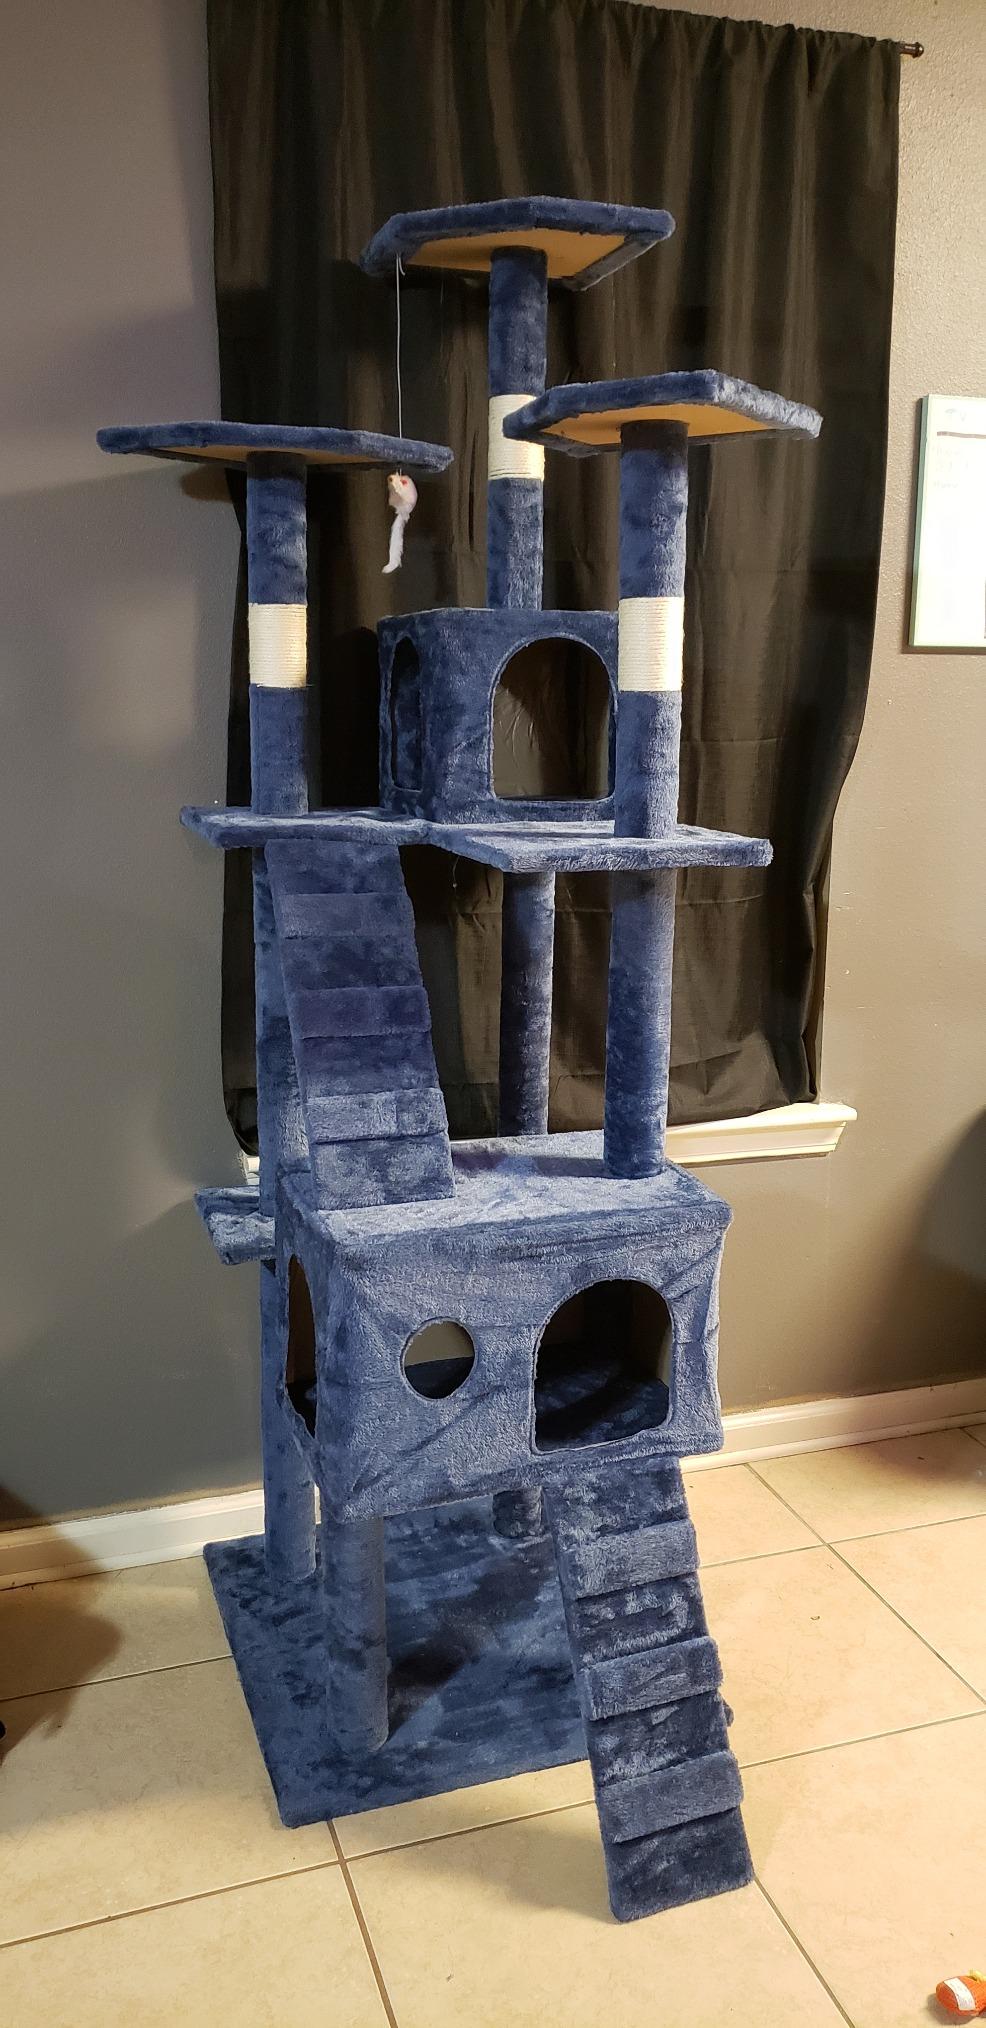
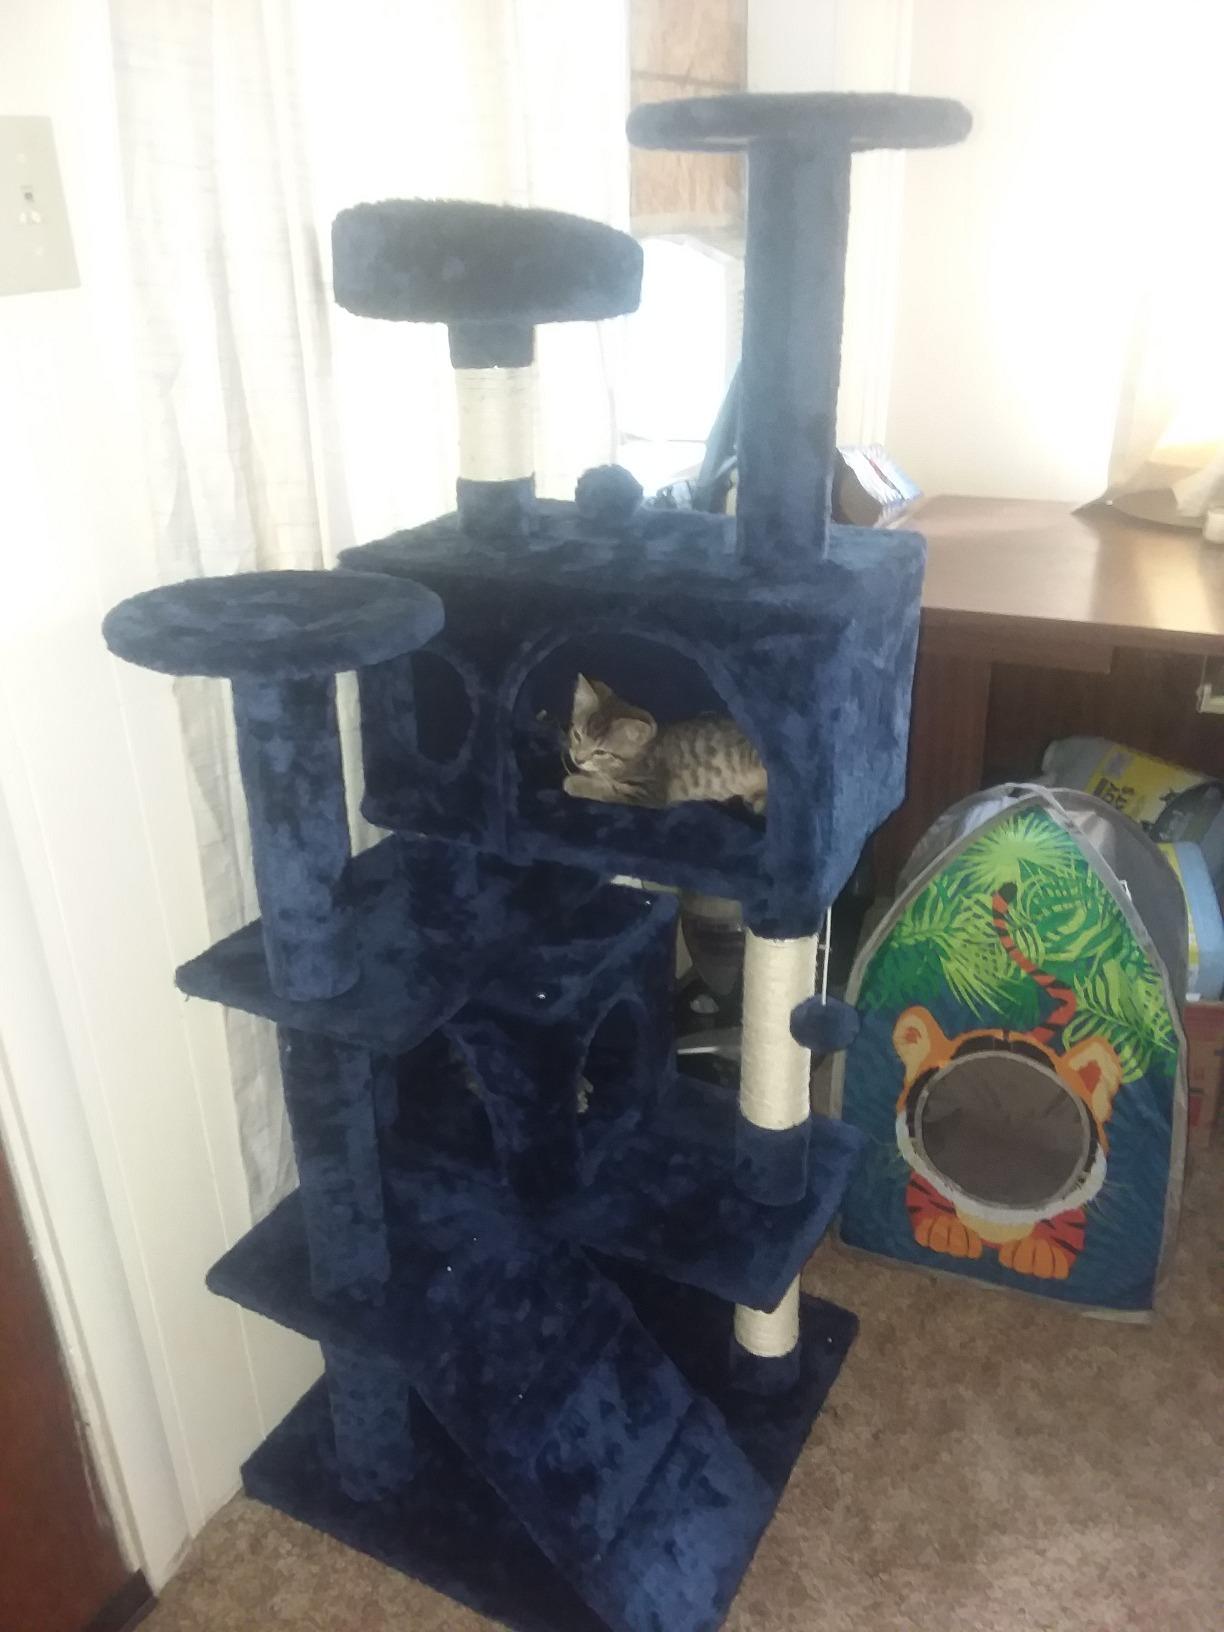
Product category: items_cat tree
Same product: no